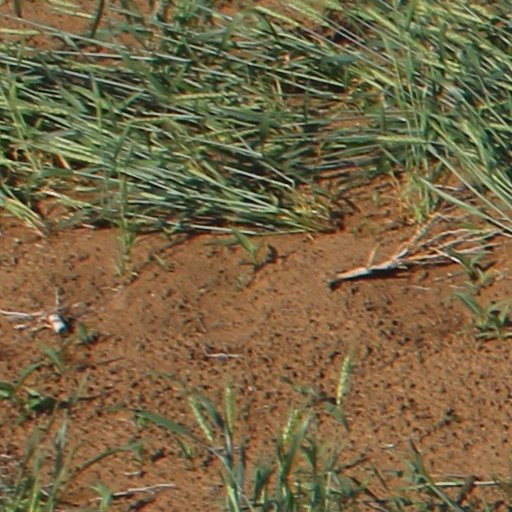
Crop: wheat